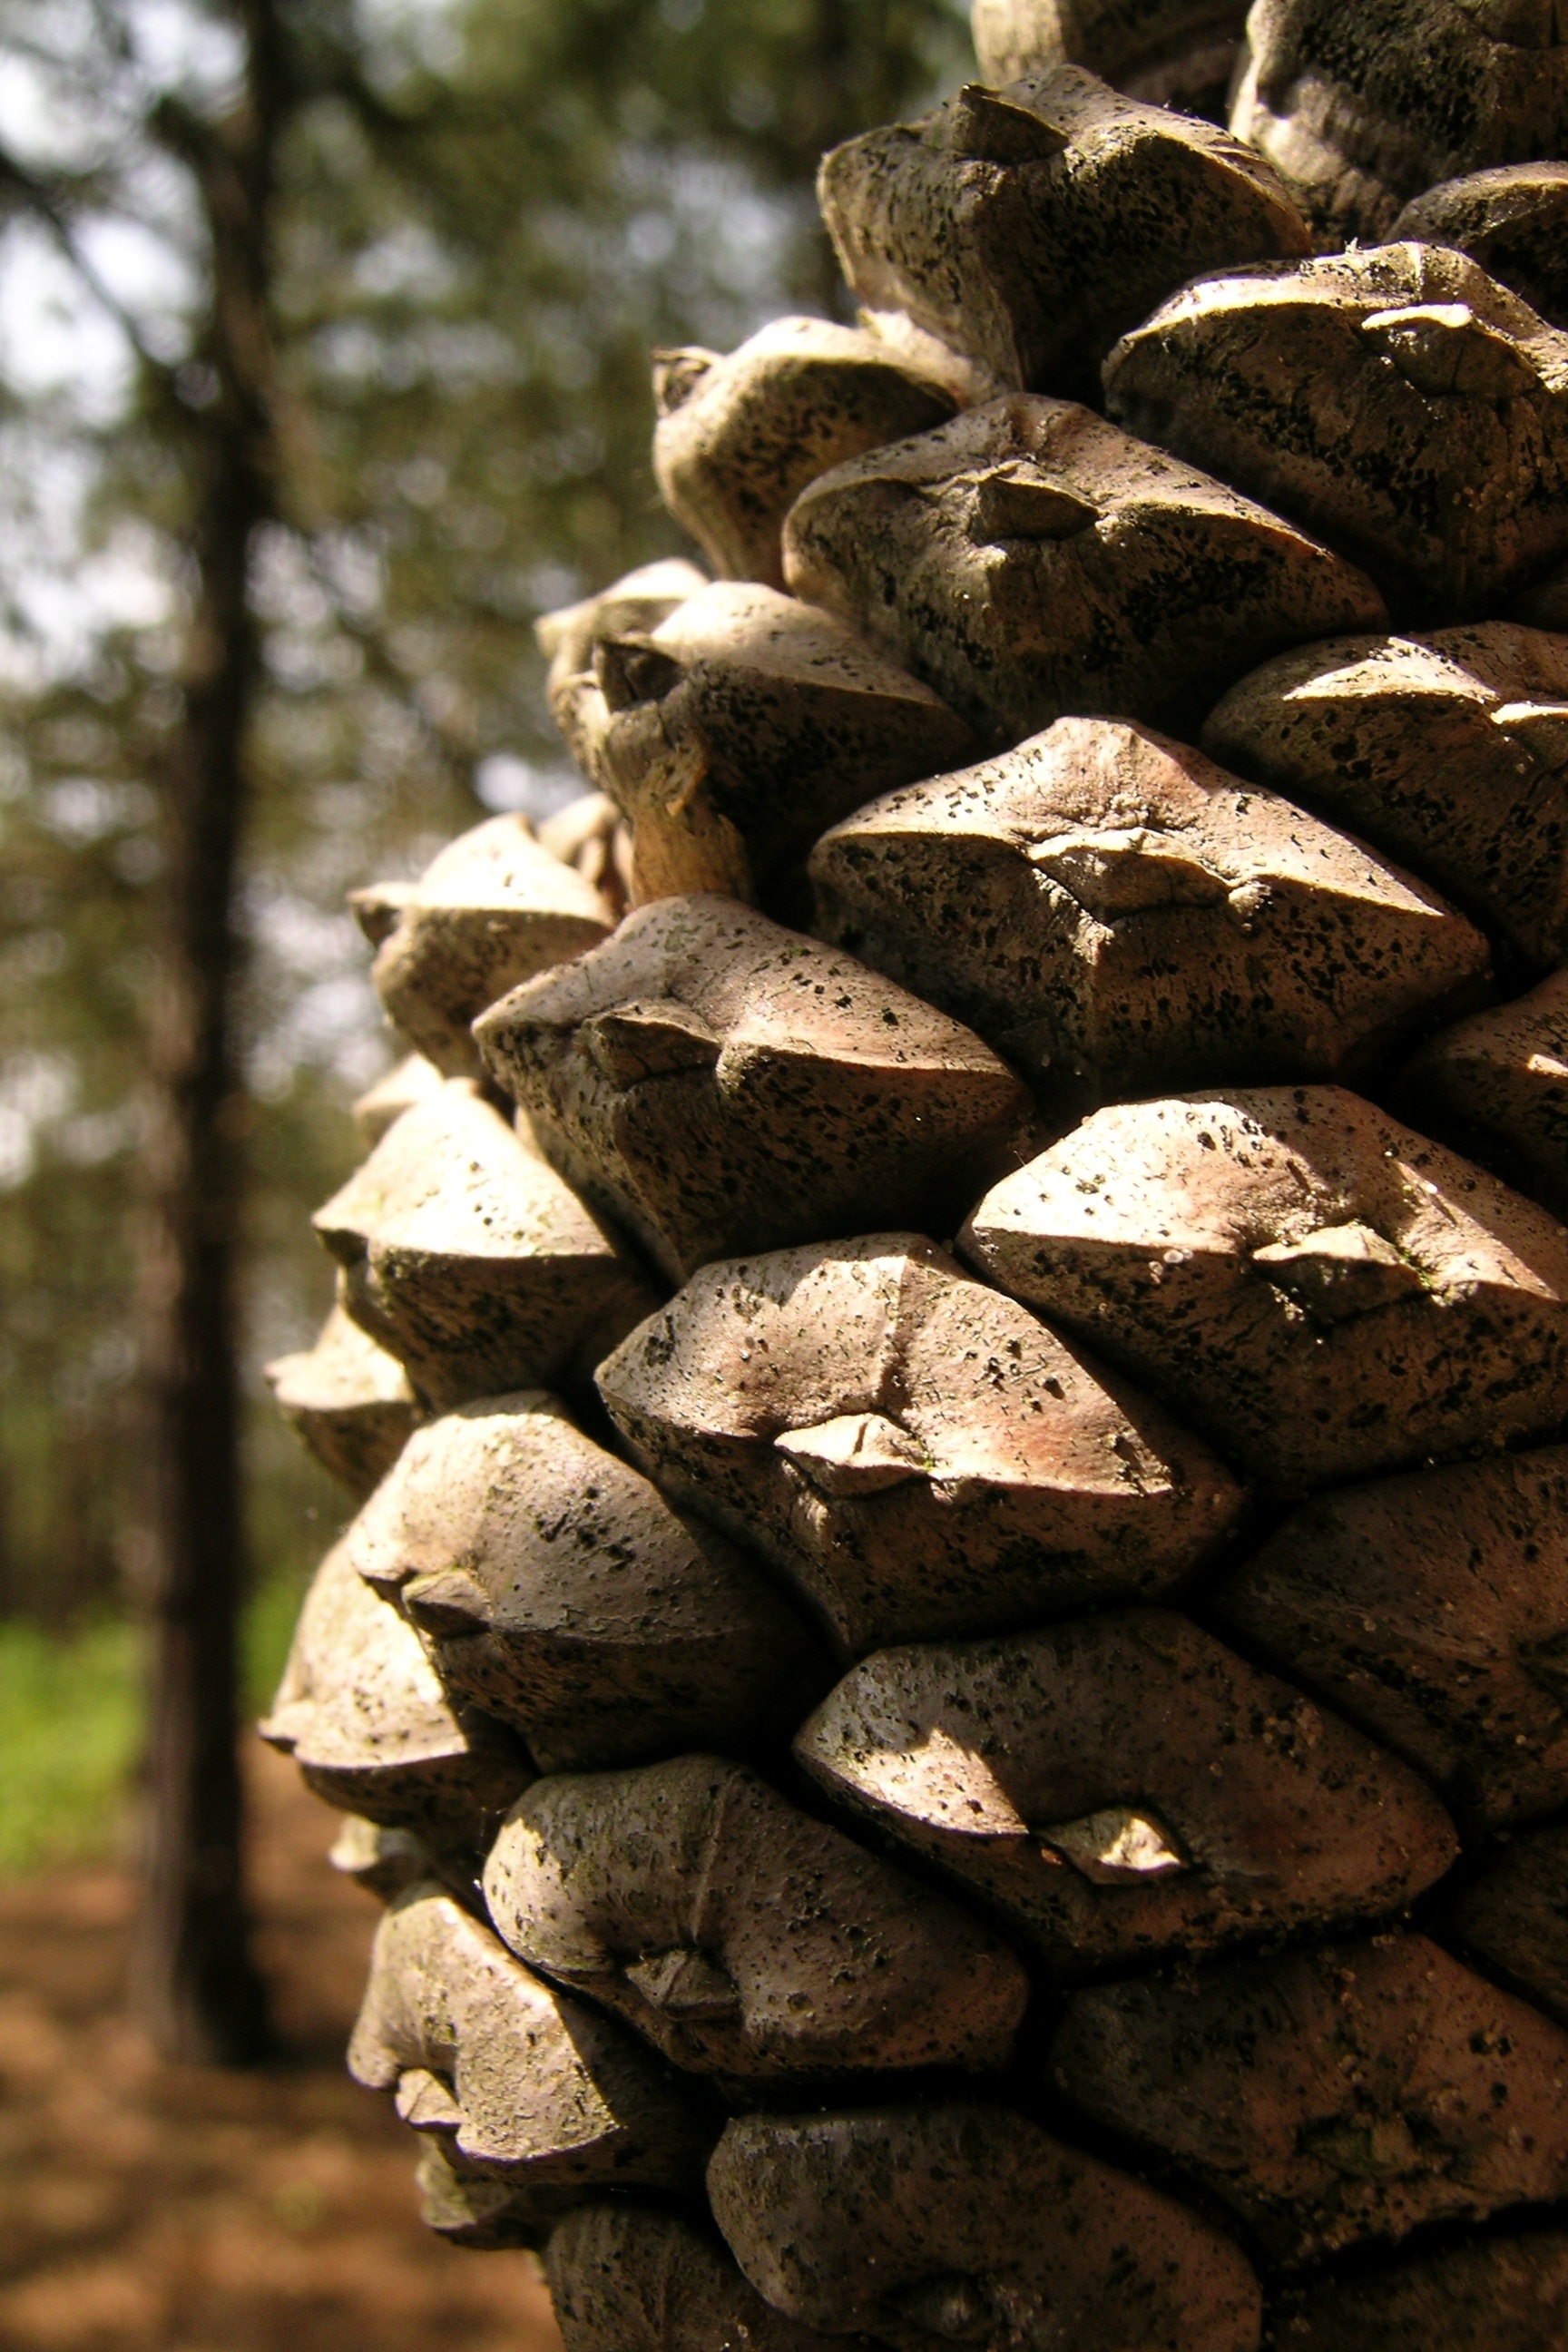
tree, nature, forest, rock, branch, plant, wood, leaf, flower, trunk, pinecone, autumn, soil, material, close up, macro photography, woody plant